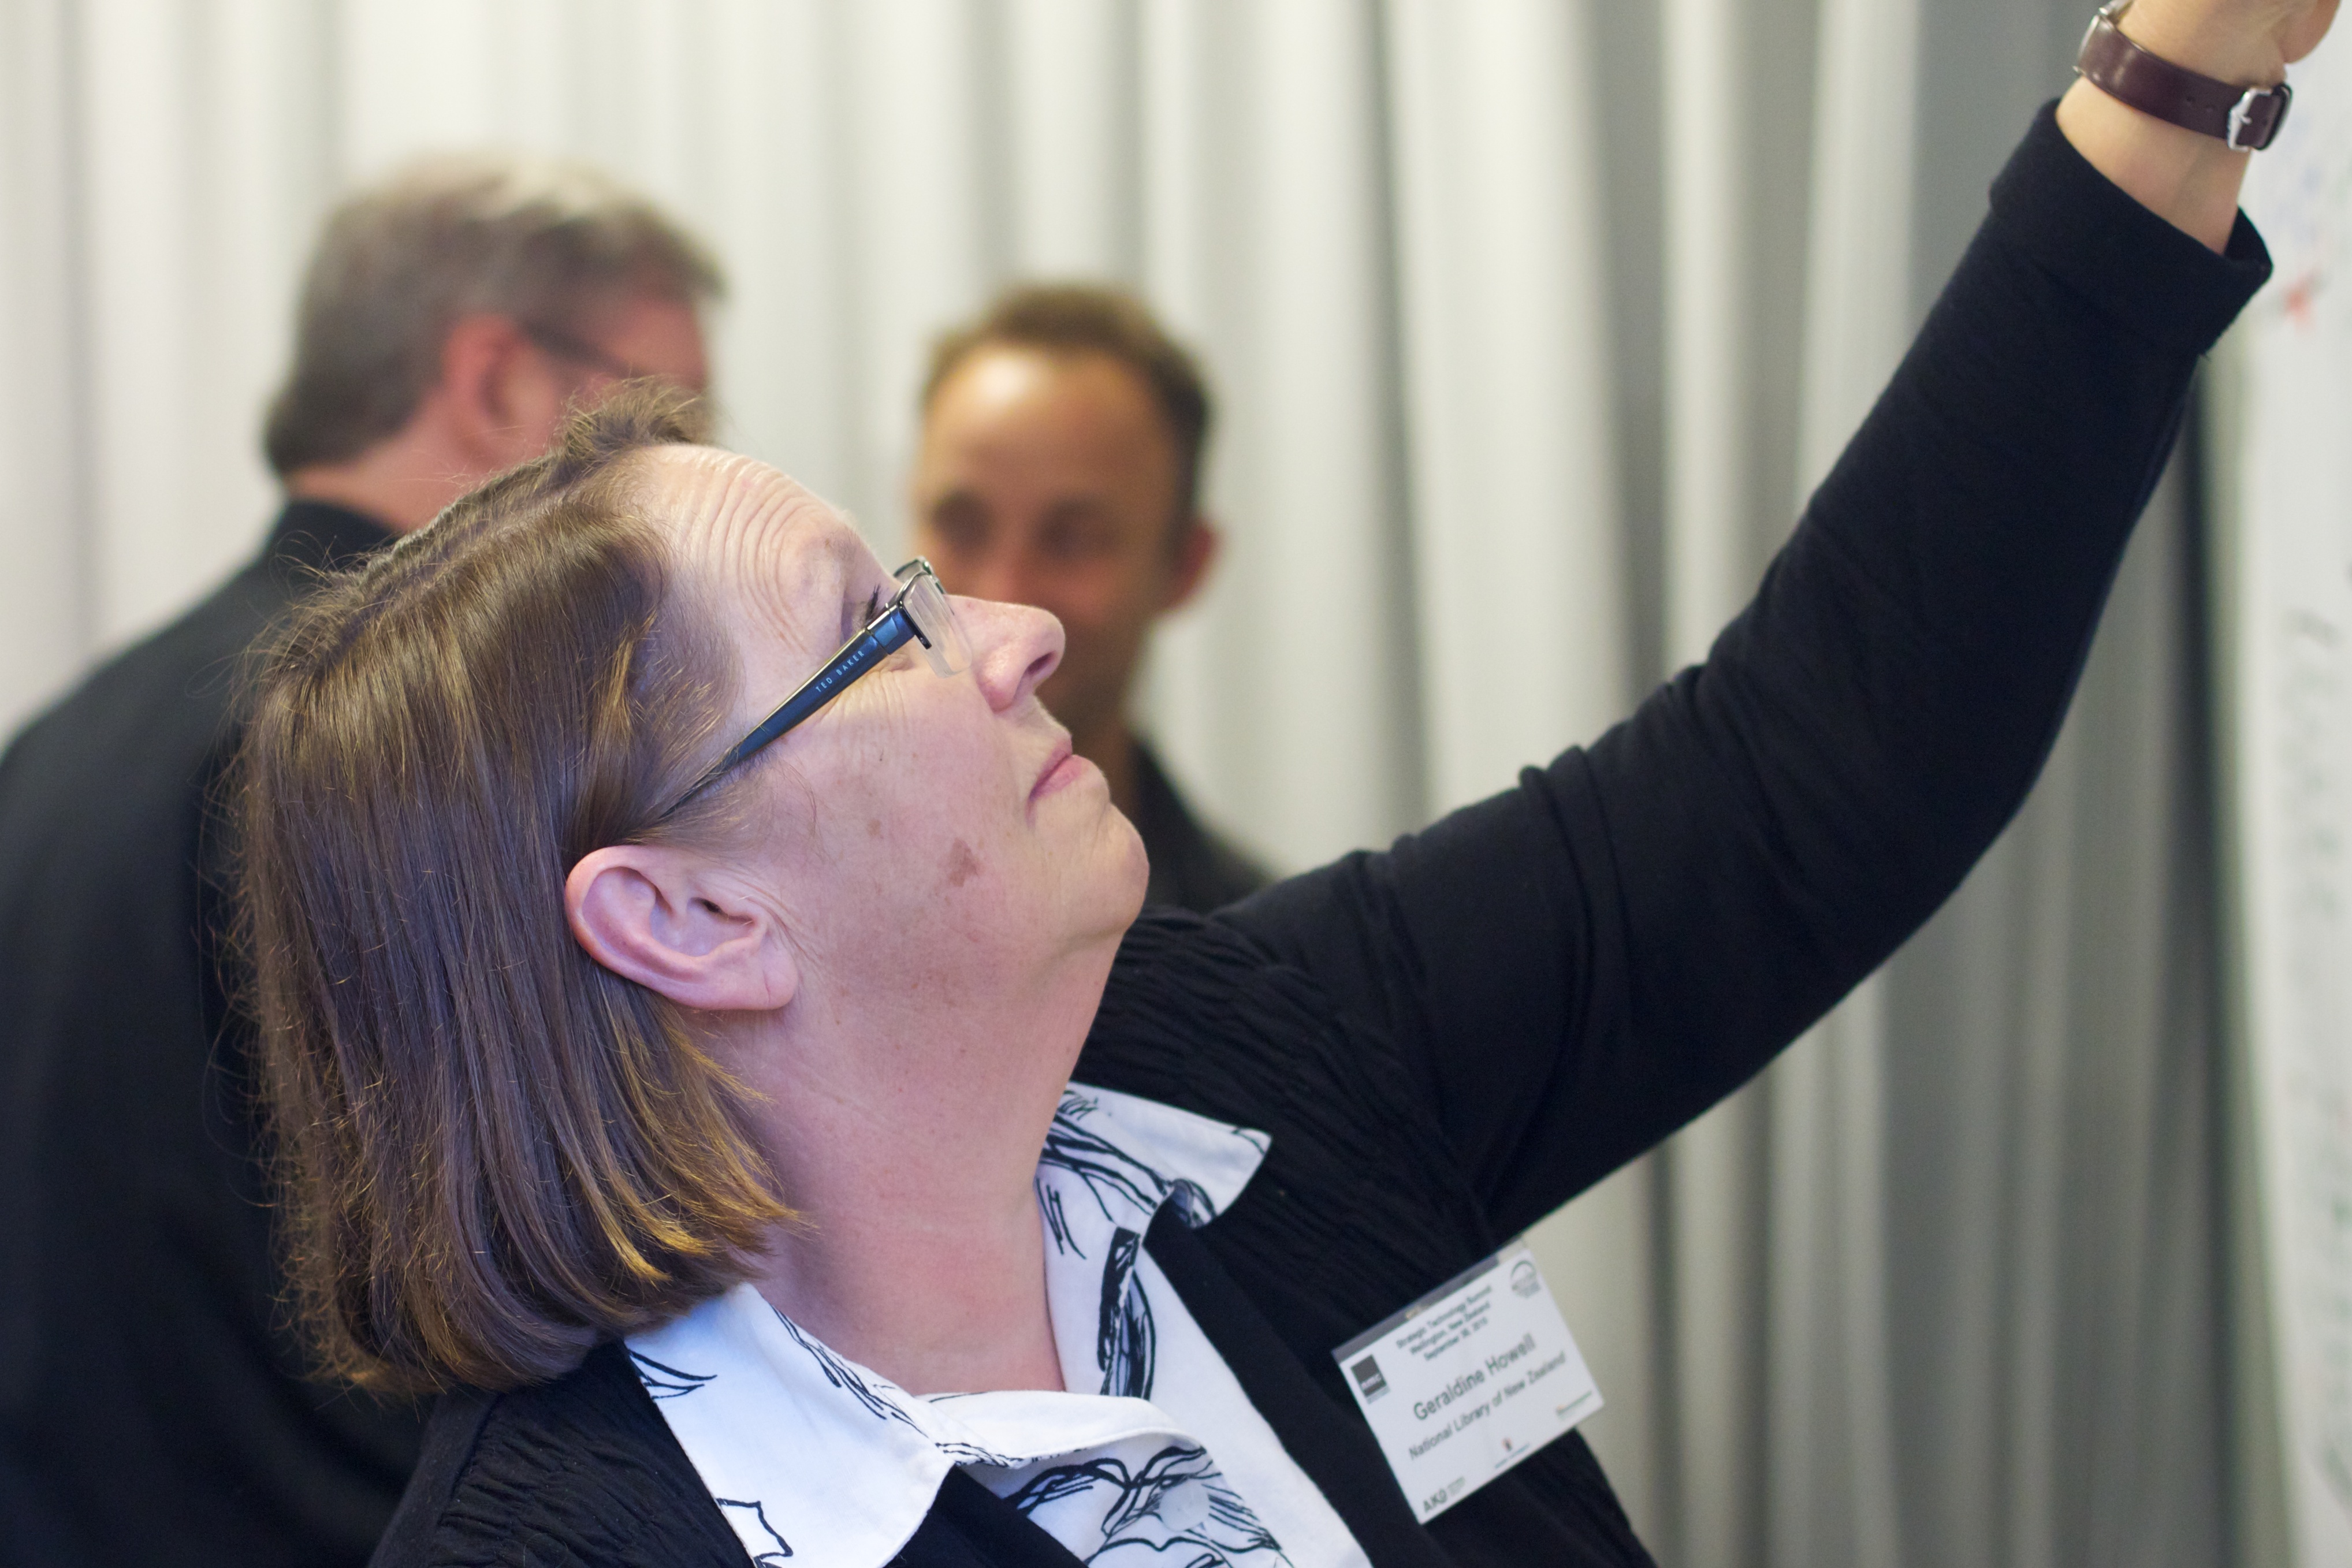
person, conversation, wellington, nmc, hz10anz, interaction